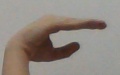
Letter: jeem